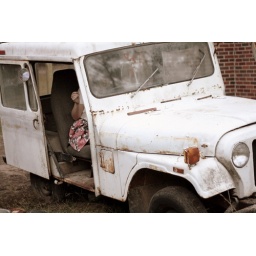
if you look in the window good you can see my face a little bit. {photo credit melanie slappey}